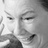
Emotion: happy